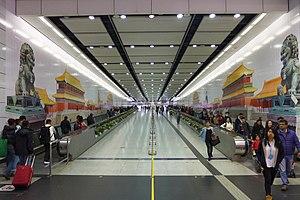
Hong Kong est le terminus de la Tung Chung et de l'Airport Express du MTR de Hong Kong. Elle est située entre Man Cheung Street et Harbour View Street, Central, l'île de Hong Kong, et se trouve en dessous du International Finance Centre.
Central est une station située dans le district Central de l'île de Hong Kong. Les murs de la station sont faits de briques rouges, mis à part les murs des quais de la Tsuen Wan Line où les murs sont brun foncé. La station constitue le terminus de la Tsuen Wan Line et la connecte avec l'Island Line, la Tung Chung Line et l'Airport Express via la station Hong Kong.